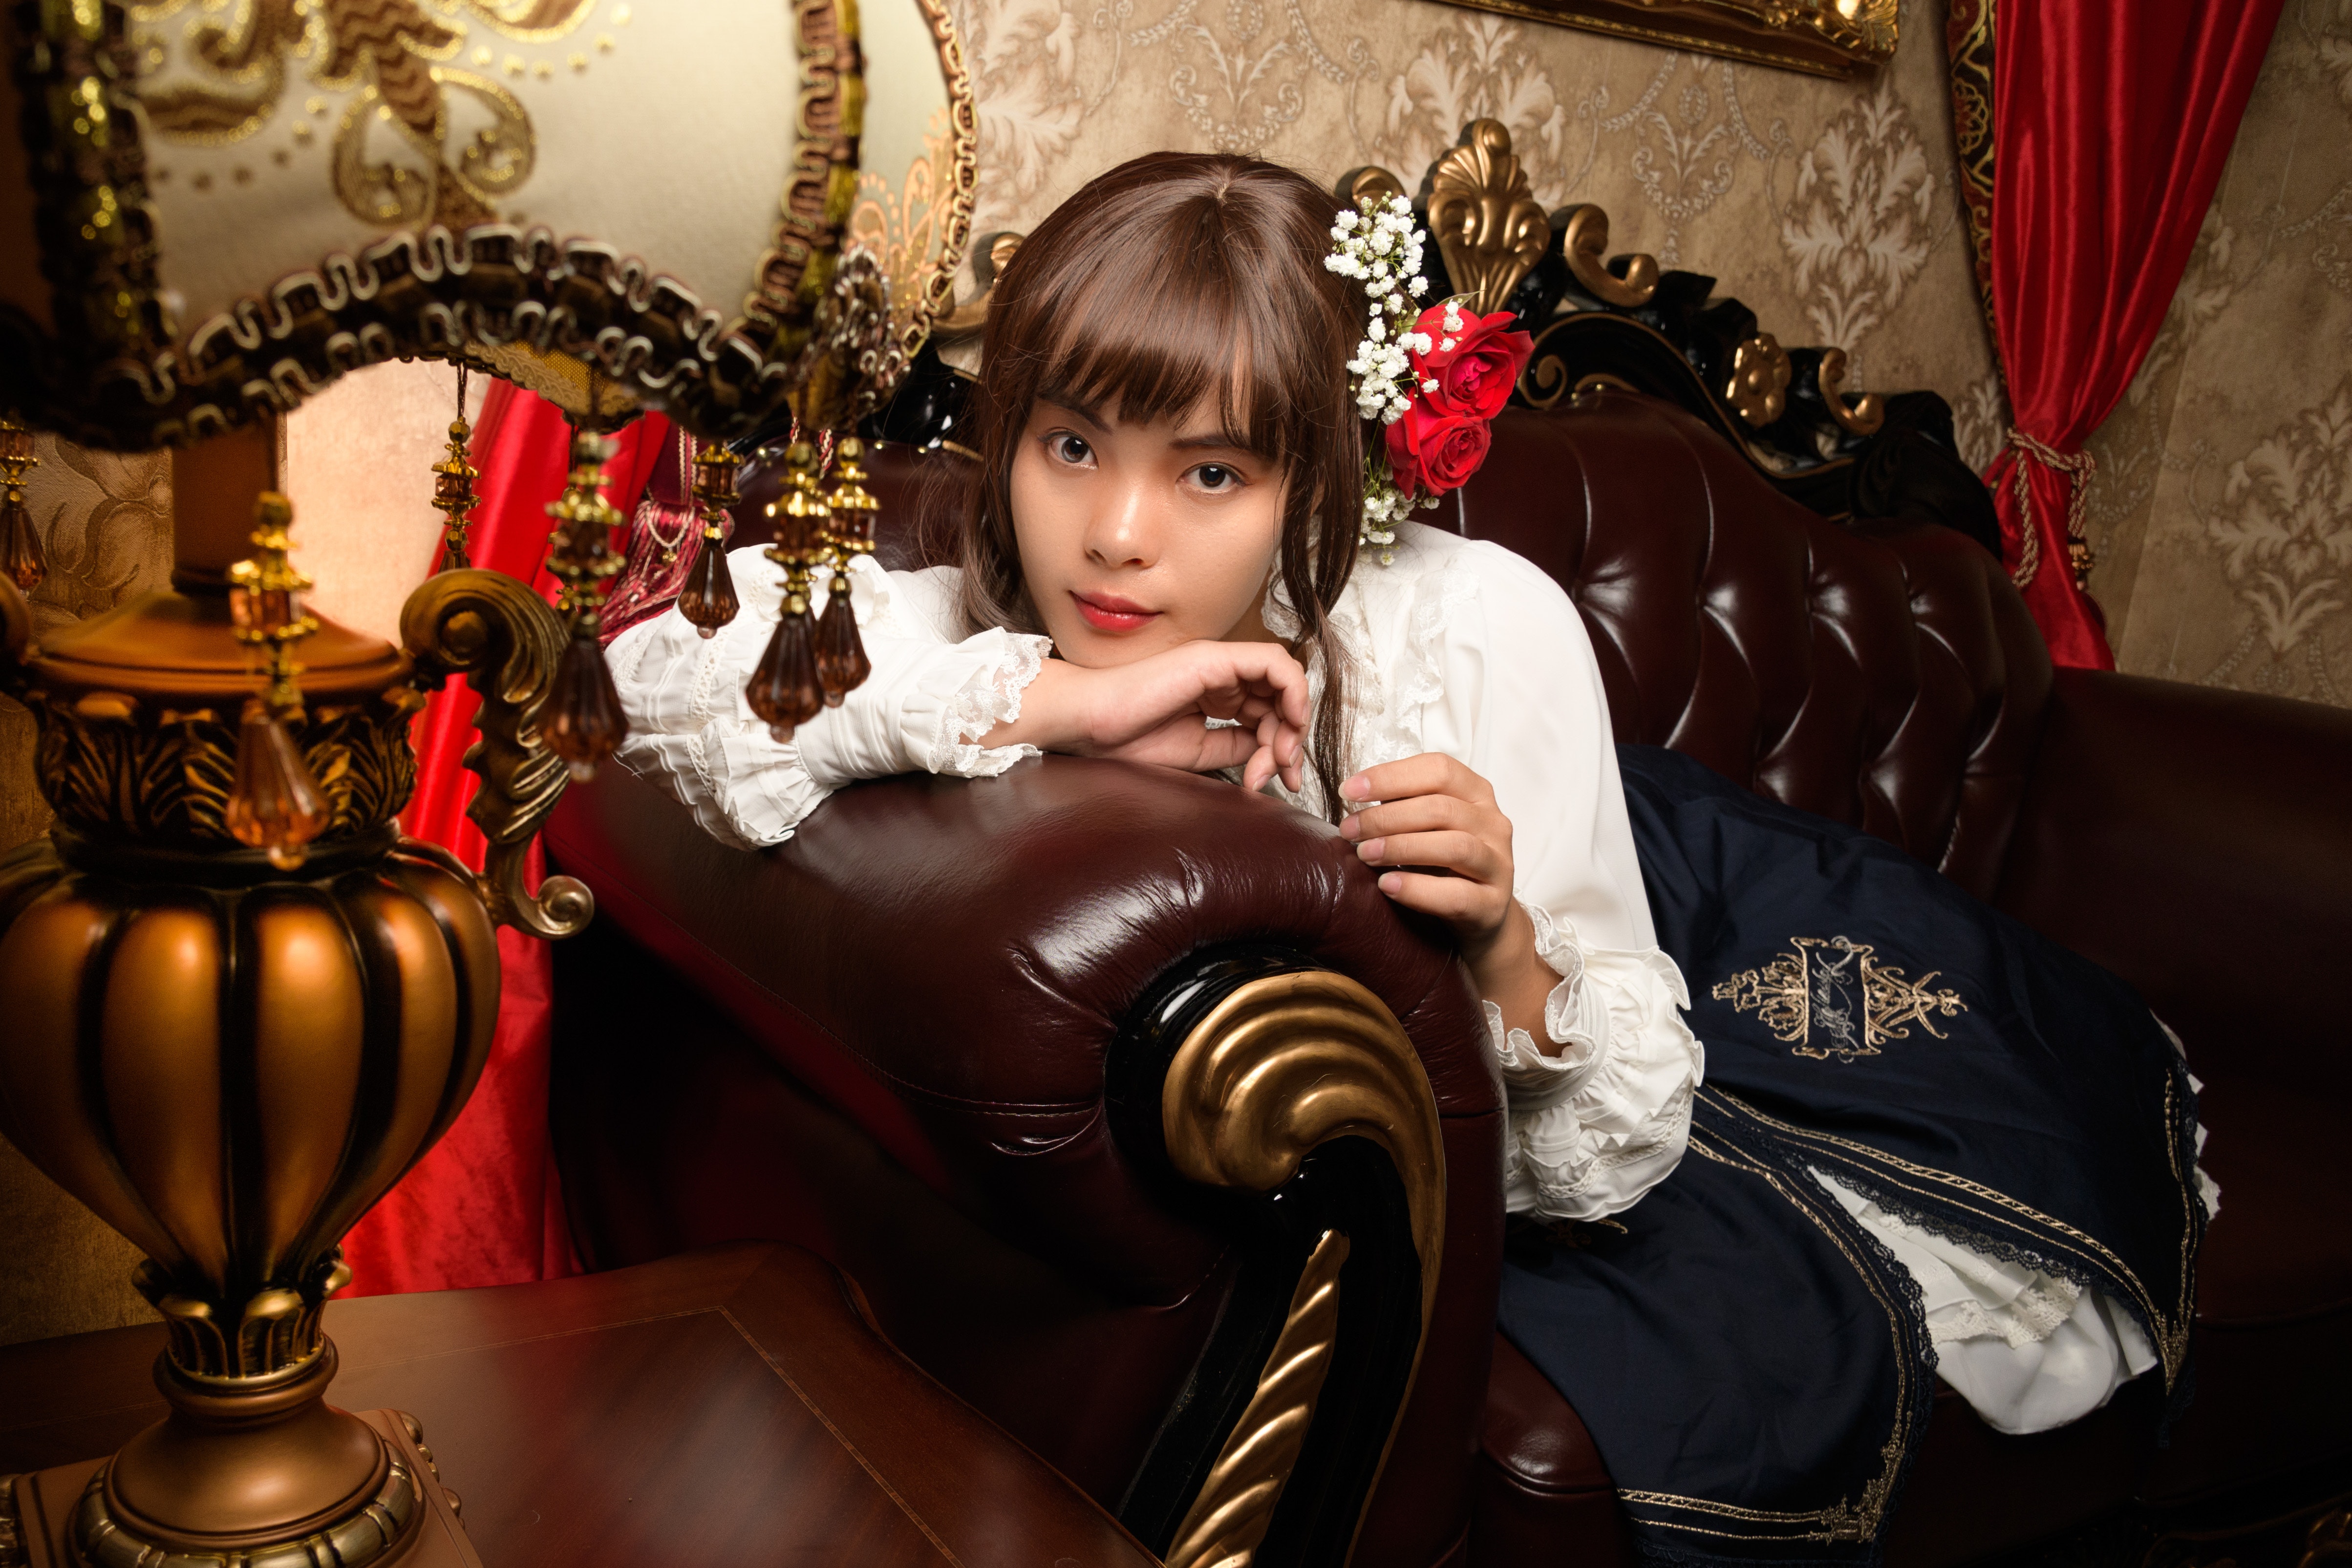
furniture, couch, room, photography, child, toddler